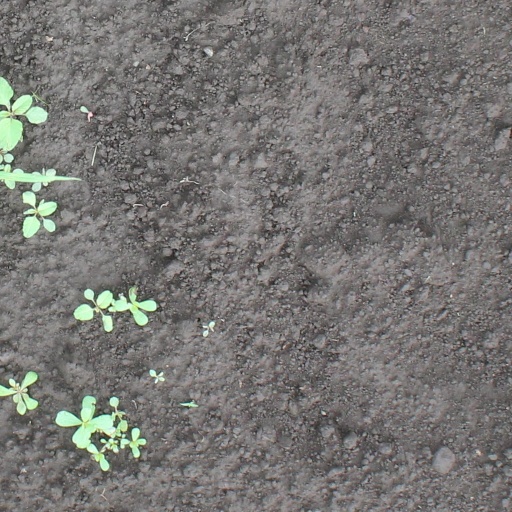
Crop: soybean